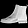
Label: Ankle boot